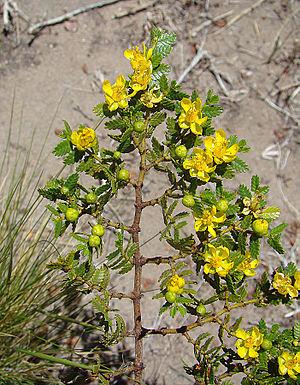
La province de Mendoza est une province de l'Argentine située à l'ouest du pays. Elle est limitrophe de la province de San Juan au nord, de San Luis à l'est, de La Pampa et Neuquén au sud et du Chili à l'ouest. Elle est typiquement une province andine. Avec les provinces de San Juan et de San Luis, la province de Mendoza fait partie de la région de Cuyo.
La province de Río Negro est une province de l'Argentine. Elle est située au sud du pays, en Patagonie. Elle est bordée au nord par la province de La Pampa, à l'est par celle de Buenos Aires, au sud par le Chubut et à l'ouest par le Neuquén et, séparée par la cordillère des Andes, par la République du Chili.